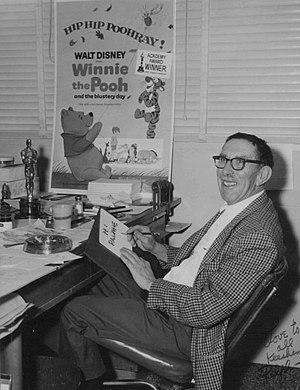
Ralph Wright était un animateur, scénariste et acteur américain ayant travaillé au sein des studios Disney connu pour avoir été la voix anglaise du personnage de Bourriquet.
Les Aventures de Winnie l'ourson ou Les Merveilleuses Aventures de Winnie l'ourson au Québec est le 28ᵉ long métrage d'animation et le 22ᵉ « Classique d'animation » des studios Disney. Sorti en 1977 et basé sur les personnages d'Alan Alexander Milne créés en 1926, ce film est en fait la réunion de trois moyens métrages préexistants : Winnie l'ourson et l'Arbre à miel, Winnie l'ourson dans le vent et Winnie l'ourson et le Tigre fou, agrémentés de transitions inédites.